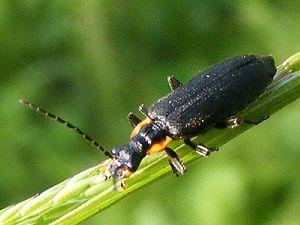
Cantharide émarginé Podabrus diadema. Photographié dans la région montréalaise le 28 juin 2010, sur Fujifilm FinePix S700.
Le cantharide émarginé est une espèce d'insectes coléoptères de la famille des Cantharidae qui se rencontre notamment dans le Sud-Est du Canada. Il peut atteindre approximativement 10 mm de long.